History of Saskatoon

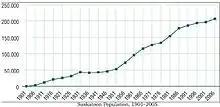
Saskatoon's population growth from 1901 to 2006. The city saw significant growth post-World War II, leading to a shortage of residential dwellings from 1945 to 1960.

In 1901, Saskatoon's population hit 113. A third settlement, Riversdale, also began just southwest of Saskatoon. 1903 saw an economic boom for Saskatoon with the encampment of Barr colonists on their way to the Brittania colony. A town charter for the west side of the river was obtained in 1903; Nutana became a village in the same year.